Scaliger Tombs

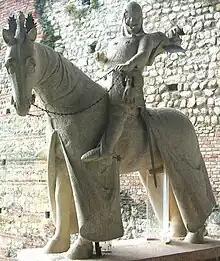
The original statue of Cangrande I, now replaced by a copy

The Scaliger Tombs (Italian: "Arche scaligere") is a group of five Gothic funerary monuments in Verona, Italy, celebrating the Scaliger family, who ruled in Verona from the 13th to the late 14th century.